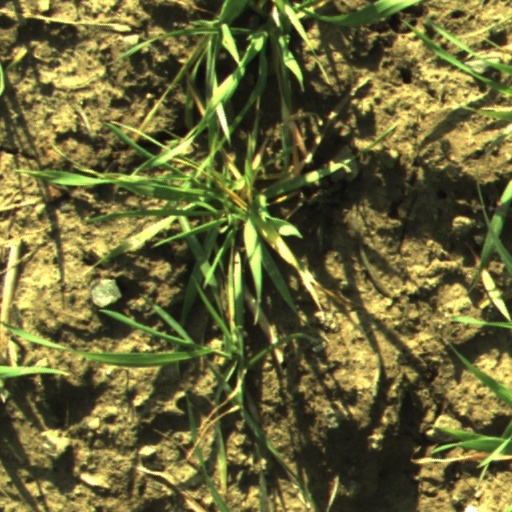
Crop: wheat